United States invasion of Panama

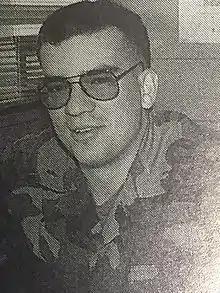
1st Lt Robert Paz, 2nd Battalion, 9th Marines.

On the night following the war declaration, at approximately 9:00 p.m., four U.S. military personnel were stopped at a roadblock outside PDF headquarters in the El Chorrillo neighborhood of Panama City. Marine Captain Richard E. Hadded, Navy Lieutenant Michael J. Wilson, Army Captain Barry L. Rainwater, and Marine First Lieutenant Robert Paz had left the U.S. base at Fort Clayton and were on their way to have dinner at the Marriott Caesar Park Hotel in downtown Panama City. The Pentagon reported that the servicemen had been unarmed, were in a private vehicle and attempted to flee only after their vehicle was surrounded by an angry crowd of civilians and PDF troops. The PDF asserted later that the Americans were armed and on a reconnaissance mission. The PDF opened fire and Paz was fatally wounded by a round that entered the rear of the vehicle and struck him in the back. Hadded, the driver of the vehicle, was also wounded in the foot. Paz was rushed to Gorgas Army Hospital but died of his wounds; he received the Purple Heart posthumously.